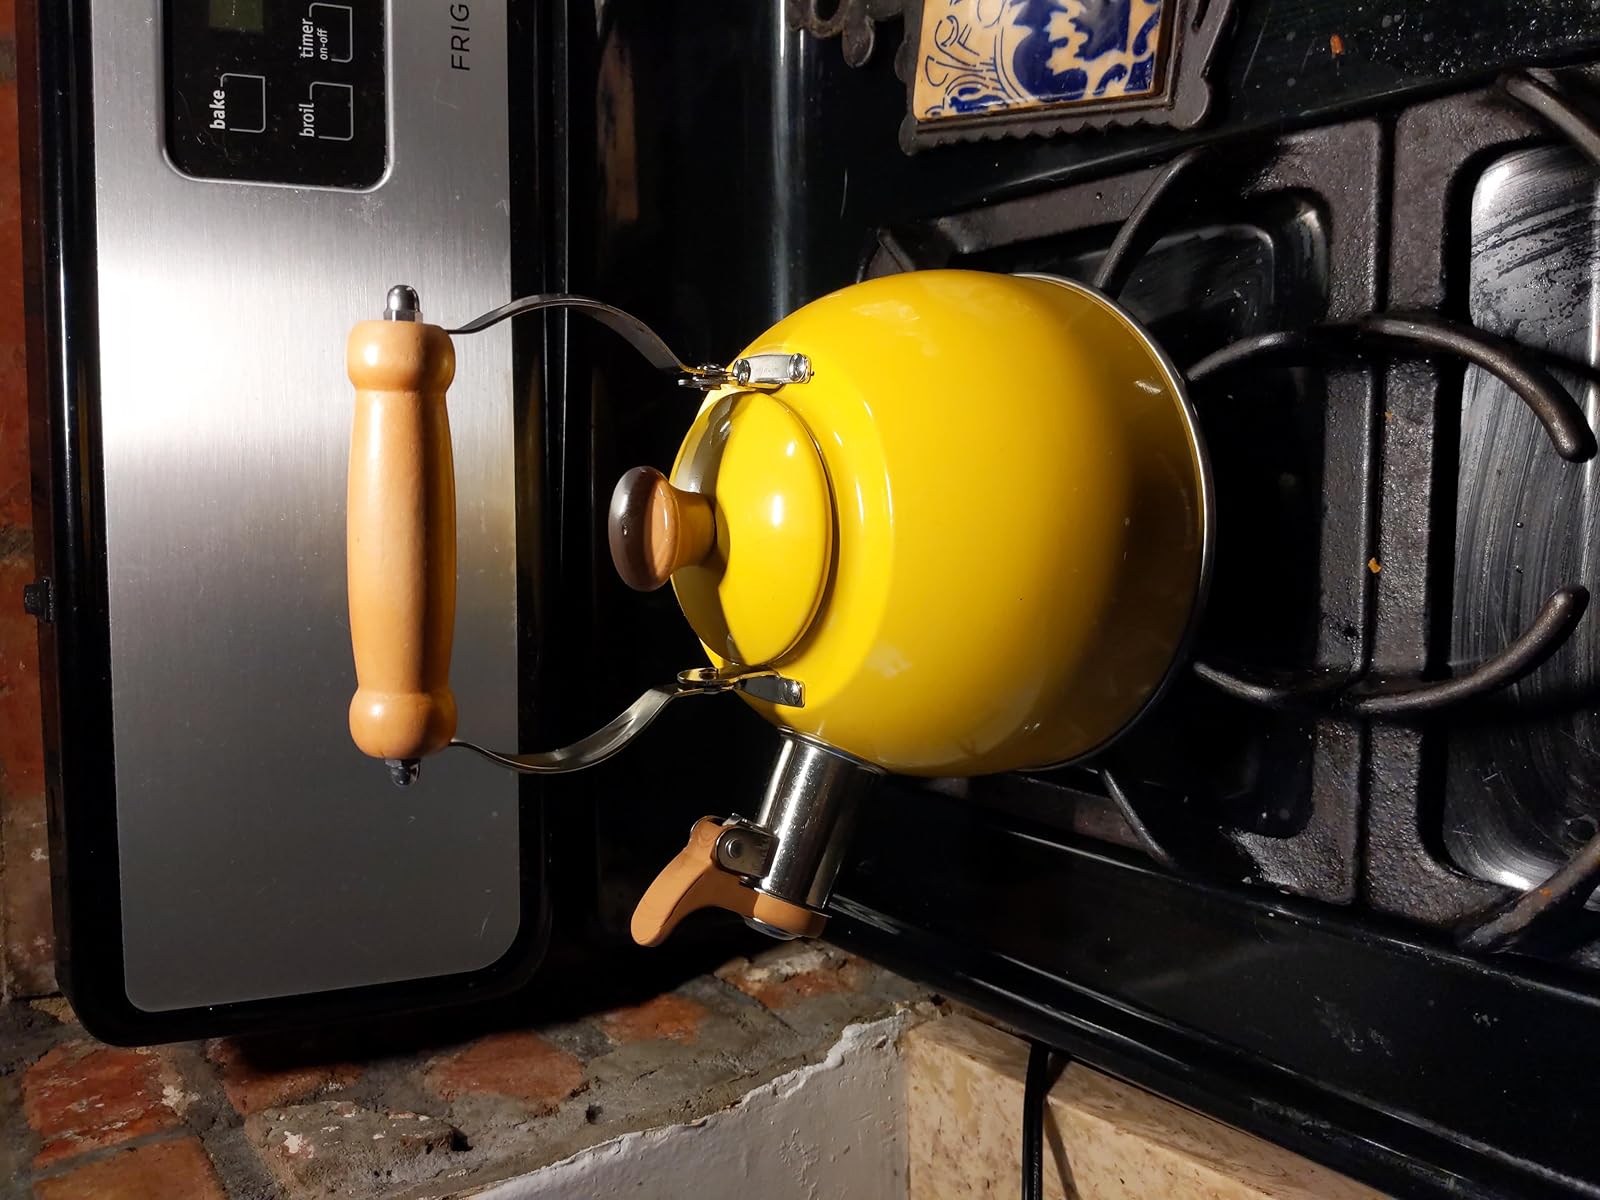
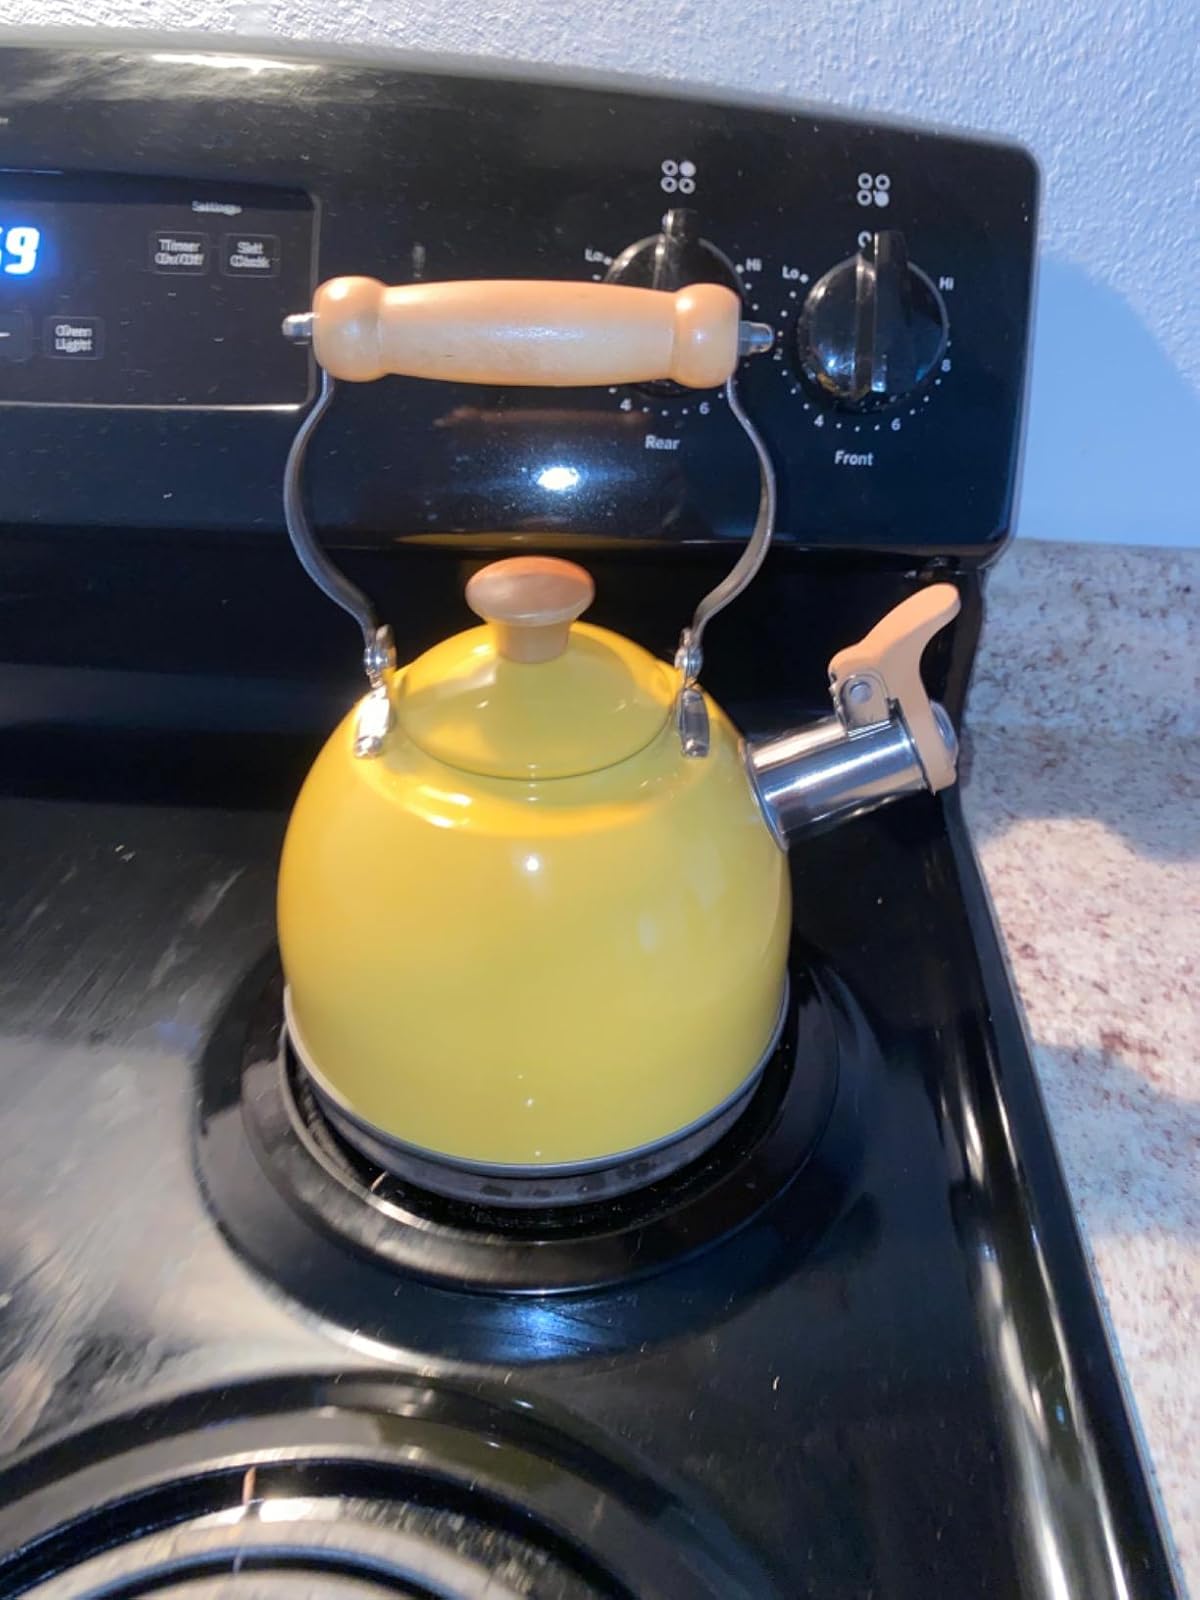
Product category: items_kettle
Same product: yes